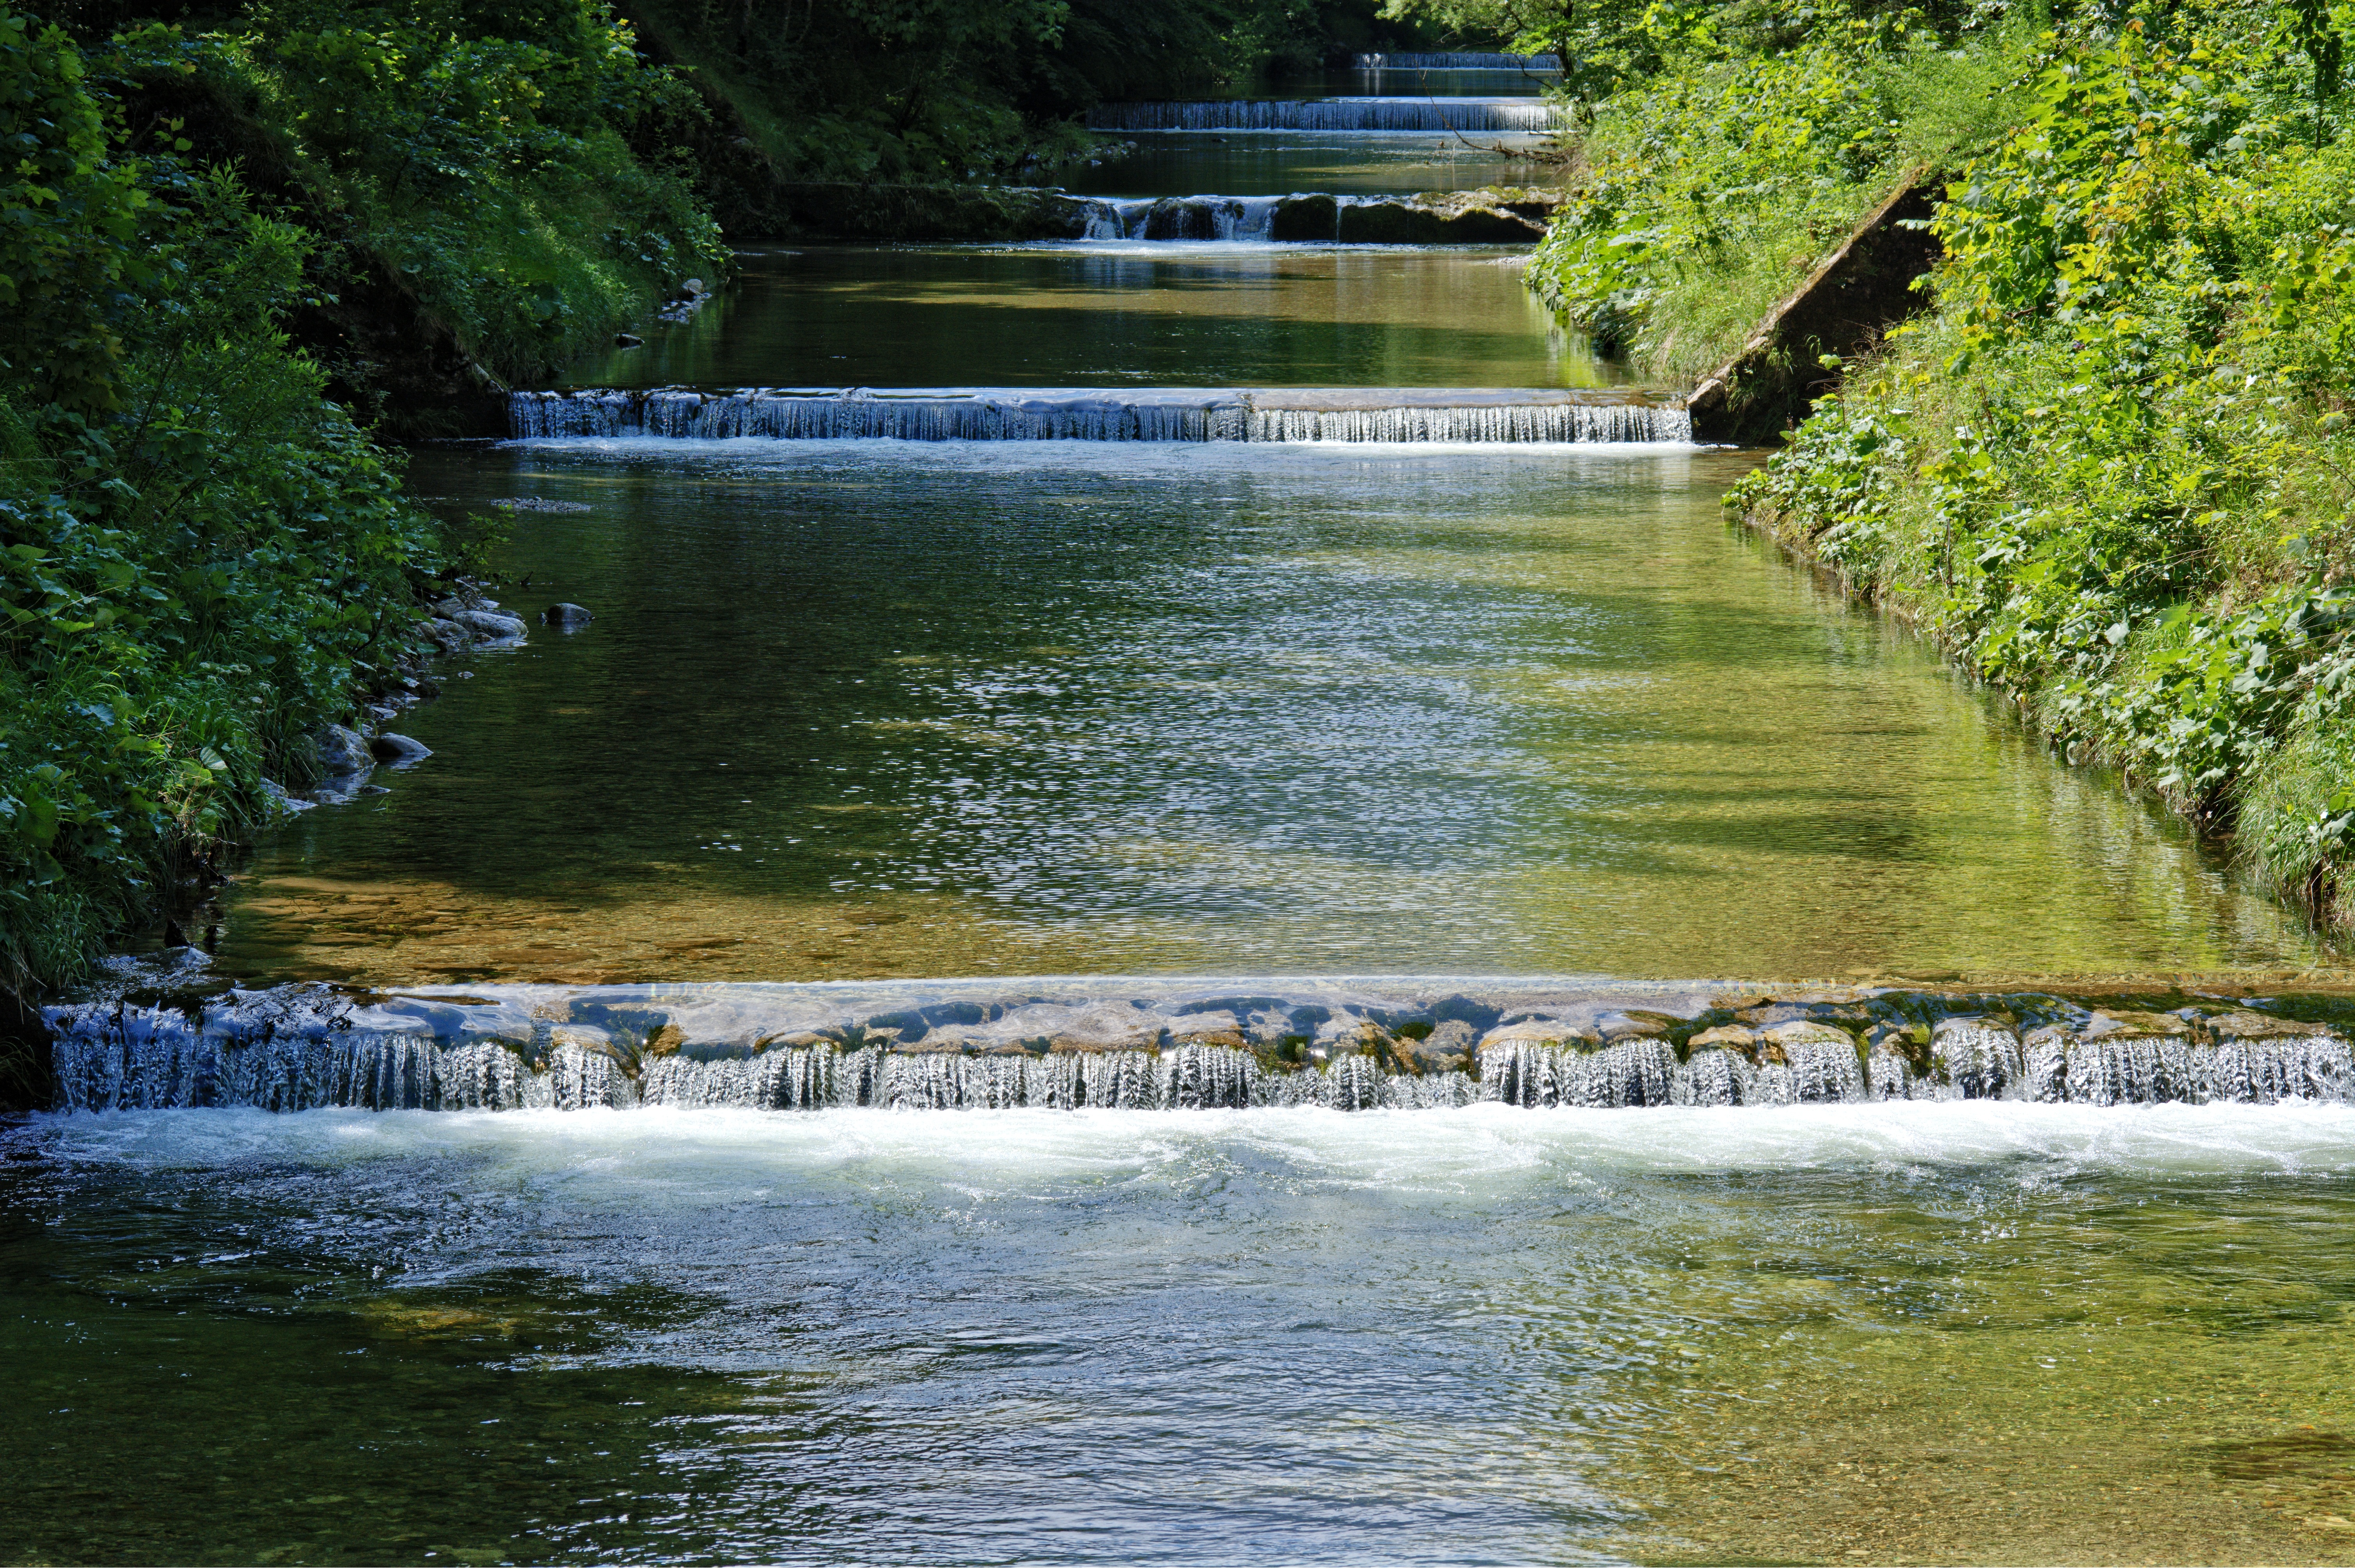
tree, water, nature, waterfall, creek, lake, river, pond, stream, flow, cascade, reflection, splash, rapid, reservoir, waterway, body of water, bach, idyll, watercourse, gradually, water running, fish pond